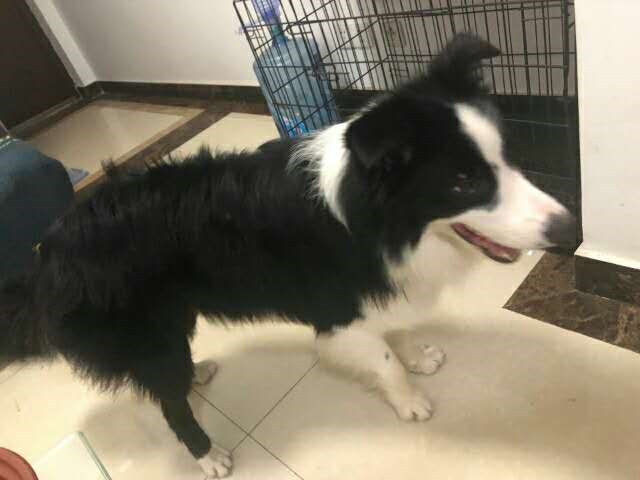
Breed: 2594-n000109-Border_collie